Środa Śląska

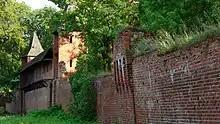
Medieval town walls

Transforming Środa Śląska from a small commercial settlement into a center of urban character was carried out by Polish Duke Henry the Bearded (1202–1238) whose idea was to enhance the economic and political significance of the Silesia region as a means to re-unify the Polish Kingdom. He vested it with town rights before 1233. At around 1235, he granted it a special law, based on the Magdeburg law, but adapted to the local conditions ("Środa law"). It was a model on which many other Polish towns were later founded (including Opole, Kalisz, Wieliczka, Radom). Środa Śląska is situated in the central part of the Lower Silesia region at the main transport routes joining the east and west of Europe. The name "Środa" means "Wednesday", as that was the day on which the weekly market took place. The town was fortified with ramparts and a moat. The St. Andrew's Church was most likely built before Środa was granted town rights, although the oldest known mention dates back to 1233, whereas the castle was first mentioned in 1266, however, it also may have been built much earlier. It was a residence of the local dukes from the Piast dynasty and the seat of the Środa castellany. Between 1220 and 1234 a hospital was established either by Duke Henry the Bearded or Bishop of Wrocław Wawrzyniec, and by the late 13th century, there was also a parish school (at St. Andrew's Church). Possibly in 1253, the Franciscans arrived and established the town's first monastery, although the oldest known mention comes from 1318. A second hospital was founded in the late 14th century.